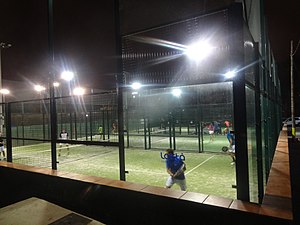
Dansk Padel Forbund
Padelbane i Spanien.
Dansk Padel Forbund er Danmarks nationale forbund for Padel. Forbundet står bag Danmarksmesterskabet og landsholdet, foruden at støtte bredden med trænerkurser og turneringer.